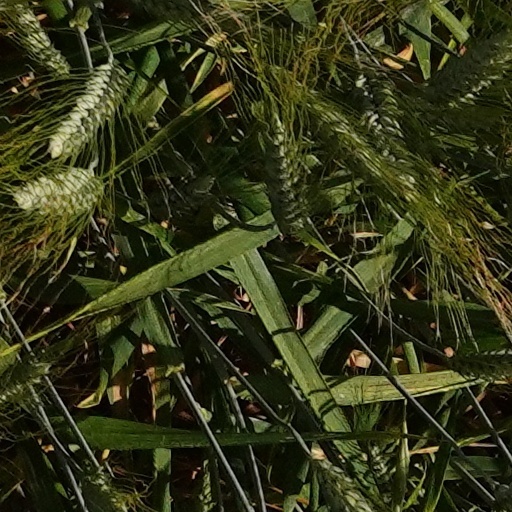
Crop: wheat